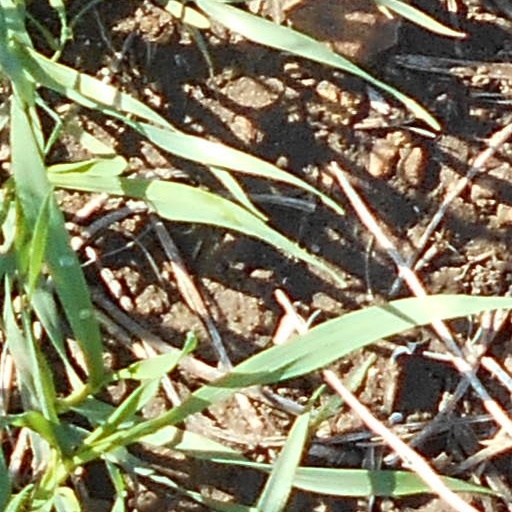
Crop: wheat